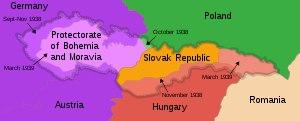
Le premier arbitrage de Vienne fait référence à l’annexion le 2 novembre 1938 par la Hongrie dirigée par le régent Horthy, de la lisière méridionale de la Slovaquie appelée aussi « Haute-Hongrie » et d'une partie de la Ruthénie subcarpathique où vivait la minorité hongroise de la Tchécoslovaquie. La Hongrie revendiquait ces territoires depuis le traité de Trianon : elle arguait que le droit des peuples à disposer d'eux-mêmes avait été injustement appliqué, puisque le traité avait permis la réunion des Tchèques, Slovaques et Ruthènes en une grande Tchécoslovaquie, alors que la réduction de la « Grande Hongrie » laissait un quart des Hongrois hors des nouvelles frontières hongroises.